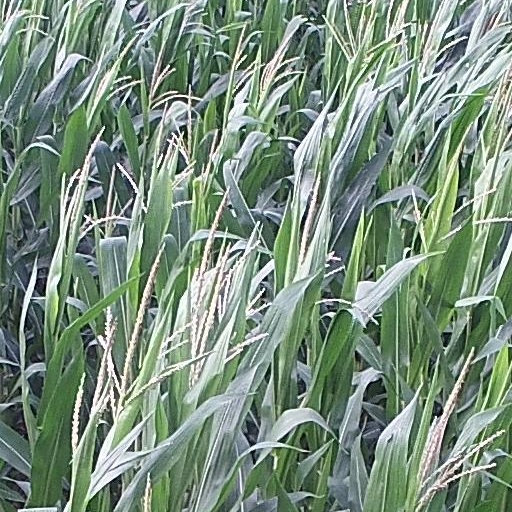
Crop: maize; corn